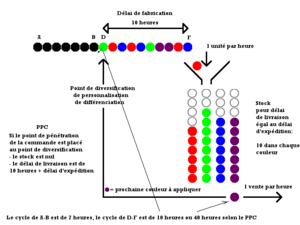
La réactivité est la capacité d'une organisation à répondre rapidement aux sollicitations de son environnement par la mise en œuvre de synergies ou la flexibilité des ressources.